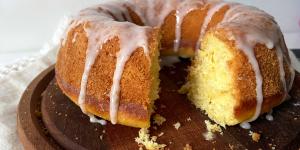
budin de naranja esponjoso y humedo